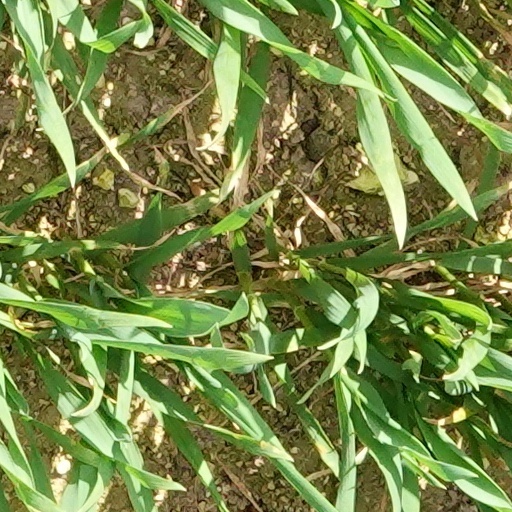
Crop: wheat